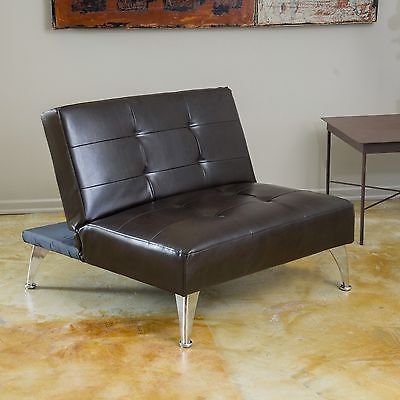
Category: sofa